Fort Reno Park

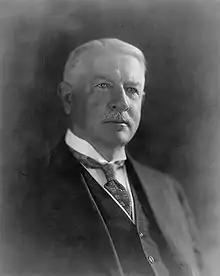
Charles C. Glover

Fort Reno Park was formerly a part of a majority Black neighborhood existing from approximately 1860 to the early 20th century. The neighborhood was recorded simply as Reno, although the original developers of the land marketed their subdivision “Reno City.” Only a few physical remains of the neighborhood exist, most prominently a singular fire hydrant located on one of the park's many hills and the original elementary school building, named for Jesse Reno.